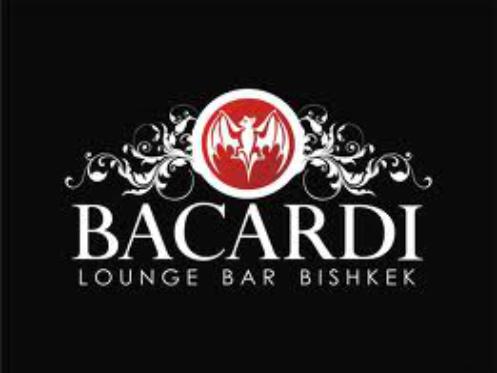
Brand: Bacardi
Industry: Food